Boris Legran

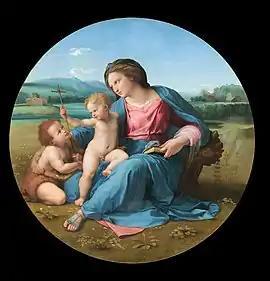
The Alba Madonna by Raphael

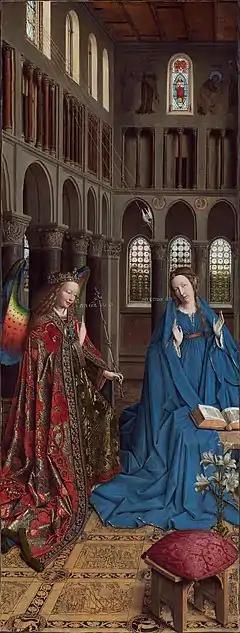
"The Annunciation", c. 1434, now National Gallery of Art, Washington, DC, 93 x 37 cm

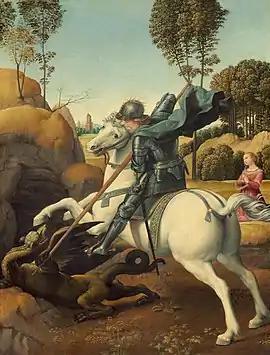
"Saint George and the Dragon", by Raphael, was purchased for the Hermitage by Catherine the Great in 1772, and later hung in the gallery of portraits of the generals who had defeated Napoleon. It was sold to Andrew Mellon in 1931.

In 1931 Legran was appointed to run the State Hermitage Museum in Leningrad. During his time at the helm, Legran was busy with the "Socialist Reconstruction" of the museum. In other words, he oversaw that the works on display were being presented "in keeping with the new principles of the country's life and new policies". This transformation was launched in 1932, during the 2nd "Five Year Plan" of the USSR. Legran supported the creation of an "exhibition imbued with ideology", that modern observers consider to have been vulgar. His goal was to turn objets d'art (for instance, the Fabergé jewelry) into a kind of "evidence to the oppression of peoples under the Tsarist regime".